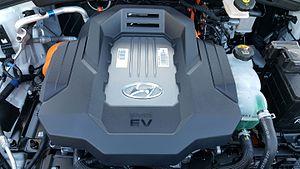
La Hyundai Ioniq est un véhicule hybride rechargeable, hybride non rechargeable ou électrique produit par le constructeur automobile coréen Hyundai Motor à l'été 2016. Ses premières photos officielles sont dévoilées début janvier avant que la voiture soit révélée au salon de Détroit. En 2020, Ioniq devient une marque indépendante destinée à la production des véhicules électriques du groupe coréen.